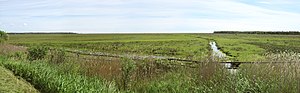
Skanörs ljung
Falsterbo ljung med Ammerenden
Skanörs ljung er et naturreservat i det alleryderste sydvestlige hjørne af Skåne i Sverige, i Vellinges kommun mellem Ljunghusen, Skanör og Falsterbo. Skanörs ljung har været et naturreservat siden den 18. september 1969 og omfatter et areal på 263 ha, hvoraf ca. 7 ha er landareal.